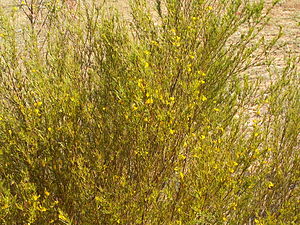
Rooibos / Anvendelse
Rød busk, Aspalathus linearis (N.L.Burm.) R.Dahlgr., Clanwilliam, Vest-Kapprovinsen, Sydafrika
Rooibos er en busk med en opret, stivgrenet vækstform. Ordet rooibos er afrikaans for 'rød busk'.